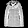
Label: Coat